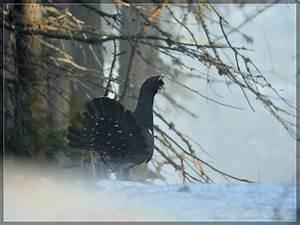
chicken